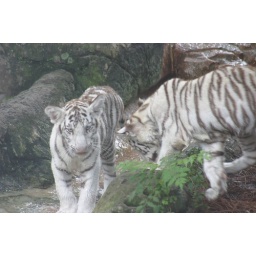
You can really see the blue eyes on the tigers in this photo